SMS Erzherzog Karl

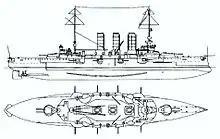
Right elevation and plan of the "Erzherzog Karl" class

"Erzherzog Karl" displaced . She was long, had a beam of and a draft of . She was manned by 700 men. She and her sisters were the last and largest pre-dreadnought class built by the Austro Hungarian Navy, surpassing the by approximately . The ships were propelled by two two-shaft, four cylinder vertical triple expansion steam engines. On trials, they developed , which propelled the ship at a speed of . On trials, "Erzherzog Karl"s engines managed to produce a knot more speed than was originally planned.